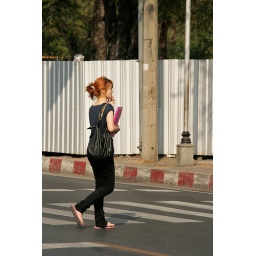
cute college girl crossing the street in Bangkok